Jacques-Simon Eggly

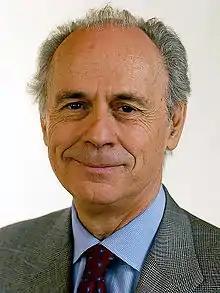
Jacques-Simon Eggly

Eggly was a journalist and columnist for the Tribune de Genève. He was a member of the Grand Conseil of the canton of Geneva from 1977 to 1983. He was also president of the Liberal Party of Switzerland from 1997 to 2002. In 1983, he was elected to the Swiss National Council where he remained until 2007. During this period, he was co-president of the Swiss-Greece parliamentary group.